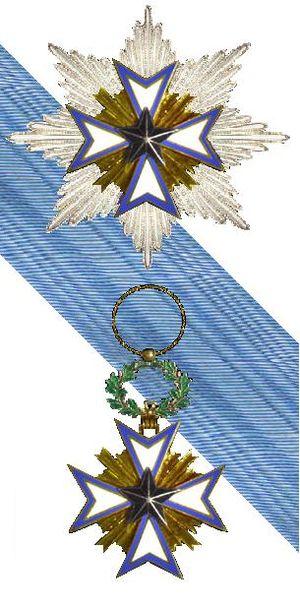
L'ordre de l'Étoile noire est institué à Porto-Novo le 1ᵉʳ décembre 1889 par le roi Toffa, roi de Porto-Novo. Approuvé et reconnu par le gouvernement français le 30 juillet 1894, après établissement des nouveaux statuts du 30 août 1892, accordant cette distinction à tous ceux qui travaillent au développement de l'influence française à la côte occidentale d'Afrique.
Les ordres, décorations et médailles de la France comprennent un système par lequel les citoyens, civils et militaires français sont récompensés pour leur courage, leur réussite ou pour services rendus. Il comprend les ordres honorifiques, les décorations, à titre civil ou militaire et les médailles.
Cet article présente les décorations militaires françaises.